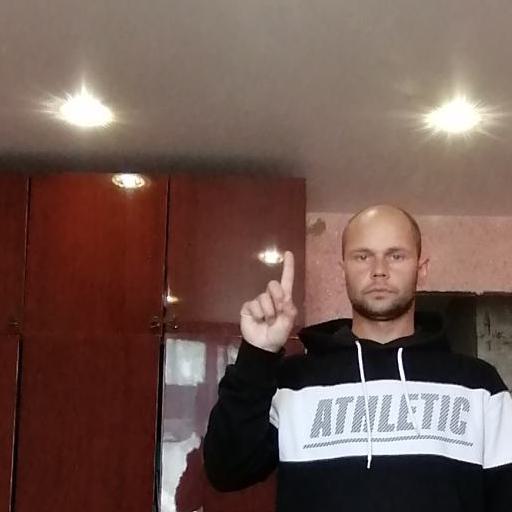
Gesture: one